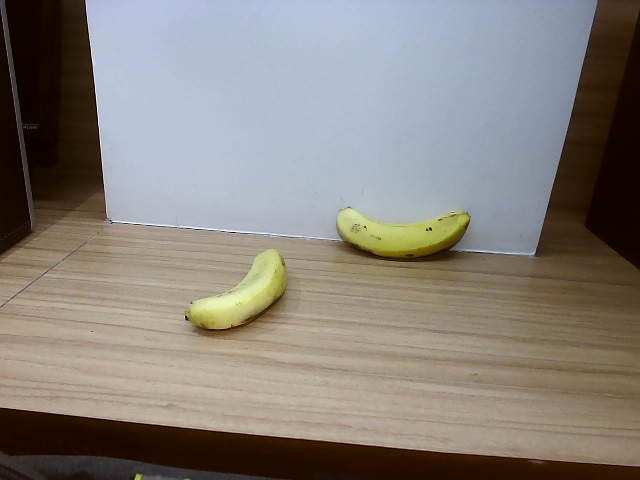
Label: Ripe_Banana